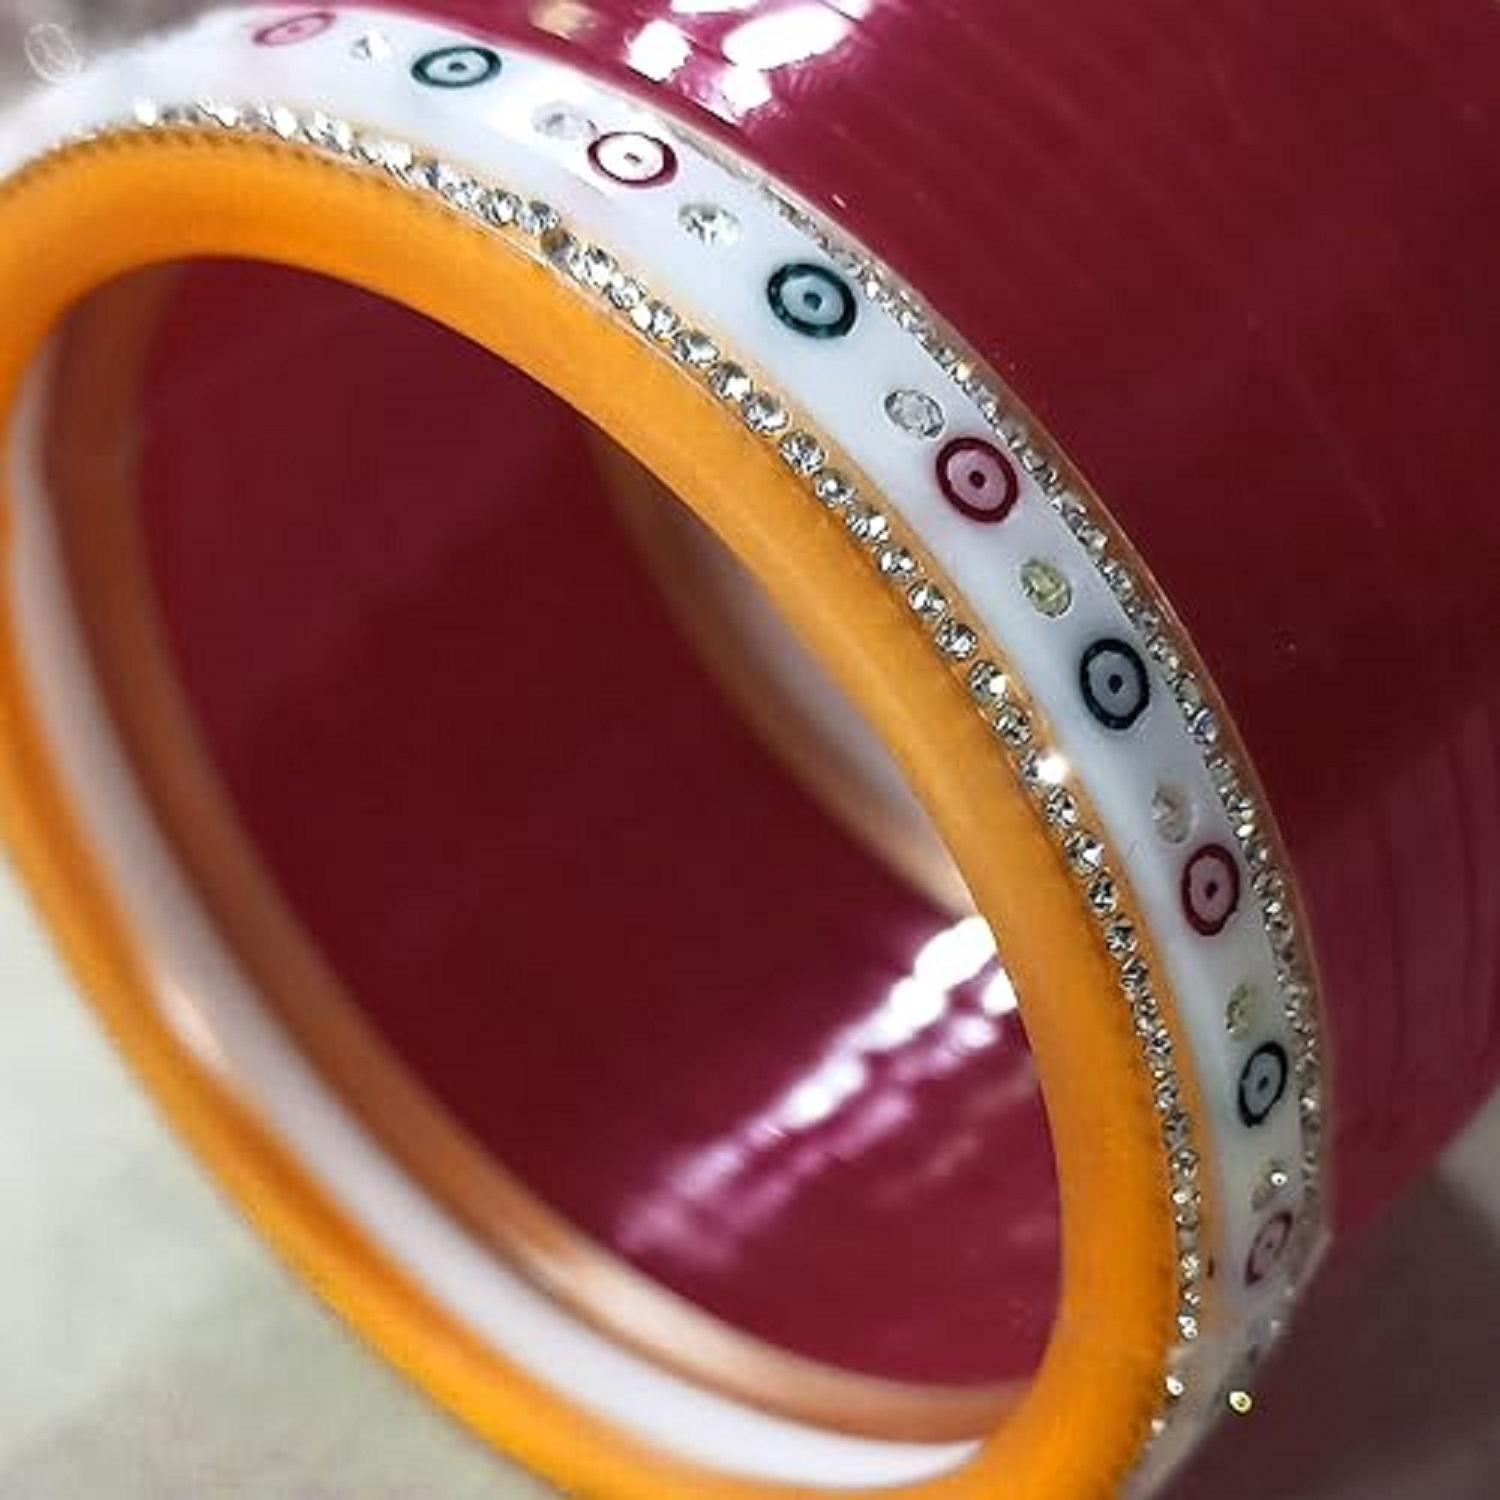
KAMAAKSHI FASHION COLLECTIONS chuda plain Plastic Bangles Set for Women/Girls Plain Bangles for Any Occasion -pack of 48
Type: Bangles
Brand: KAMAAKSHI FASHION COLLECTIONS
Price: Rs. 750
 GRACEFUL & FLAWLESS: Give yourself that beautiful & Fancy & Traditional look with our traditional ethnic jewelry. Versatile design, can be teamed with any ethnic outfit . Boost your style quotient with this beautiful Bridal Chuda . Teamed it with your wedding party dresses & wedding day heels to complete the look. OCCASION: Will add lustre when worn for a wedding day, engagement day, prom party and any special occasion. Perfect & Ideal gift for Loved Ones, Wife, Mother, Sister, Daughter. Excellent Gift For Birthday, Anniversary, Engagement, Valentine, Wedding, Festivals And Celebrations. Women love jewellery specially traditional jewellery adore a women. They wear it on different occasions. They have special importance on ring ceremony, wedding and festive time. Traditional bangles for women will complement any Indian attire. Women love jewellery as it not only enhances their beauty, but also gives them the social confidence. You will feel comfortable while wearing it as it has light weight Usage instruction: Avoid of contact with water and organic chemicals i.e. perfume sprays. Avoid using velvet boxes, and store in air-tight boxes. After use, wipe the jewellery with soft cotton cloth. First wear your makeup, perfume - then wear your jewellery. This will keep your jewellery shining for years.
Features: GRACEFUL & FLAWLESS: Give yourself that beautiful & Fancy & Traditional look with our traditional ethnic jewelry OCCASION: Will add lustre when worn for a wedding day, engagement day, prom party and any special occasion